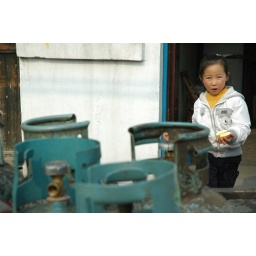
a girl near the door